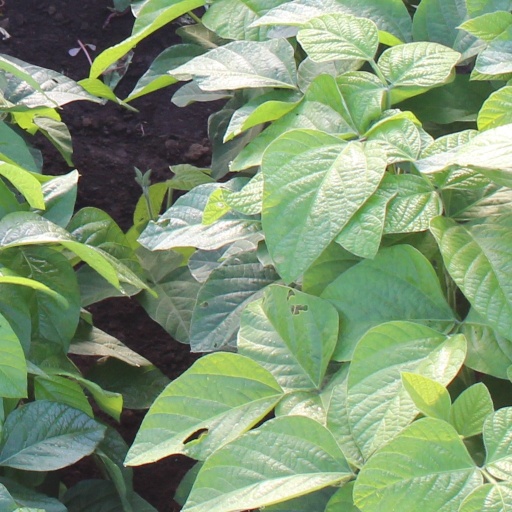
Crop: soybean